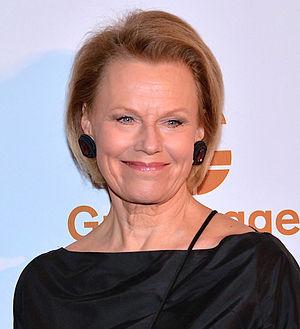
Arja Saijonmaa de son vrai nom Arja Enni Helena Saijonmaa, née le 1ᵉʳ décembre 1944 à Mikkeli, est une chanteuse, militante politique et actrice finlandaise.